Manuel Rodríguez (TV series)

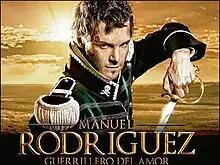
Guerrillero del Amor

Manuel Rodríguez is a Chilean telenovela broadcast in Chilevisión, based on the Chilean guerrilla Manuel Rodríguez Erdoiza. It was first aired on March 15, 2010.